Lin Huiyin

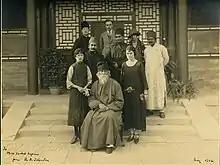
Tagore with Lin Huiyin, tutor Isabel Ingram and others in Beijing in May 1924

In addition to architectural research, Lin Huiyin also engaged in literary creation. As a young girl, Lin Huiyin went abroad with her father to study in Europe. In England, Lin met Xu Zhimo in England, who guided her to the road of literature. Therefore, Lin Huiyin set her foot on the road of literature. Xu Zhimo encouraged Lin Huiyin to write literature, especially poetry. Later, they organized activities, performed dramas, and experimented with more literary forms together. When Rabindranath Tagore came to China, Lin and Xu worked together as translators, contacting the great poets of the world and learning poems from Tagore. She was more famous because she became the leading lady in Tagore's drama "Chitra".